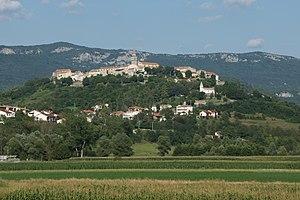
Buzet est une ville et une municipalité située en Istrie et dans le comitat d'Istrie, en Croatie. Au recensement de 2001, la municipalité comptait 6 059 habitants, dont 84,73 % de Croates et la ville seule comptait 1 721 habitants.